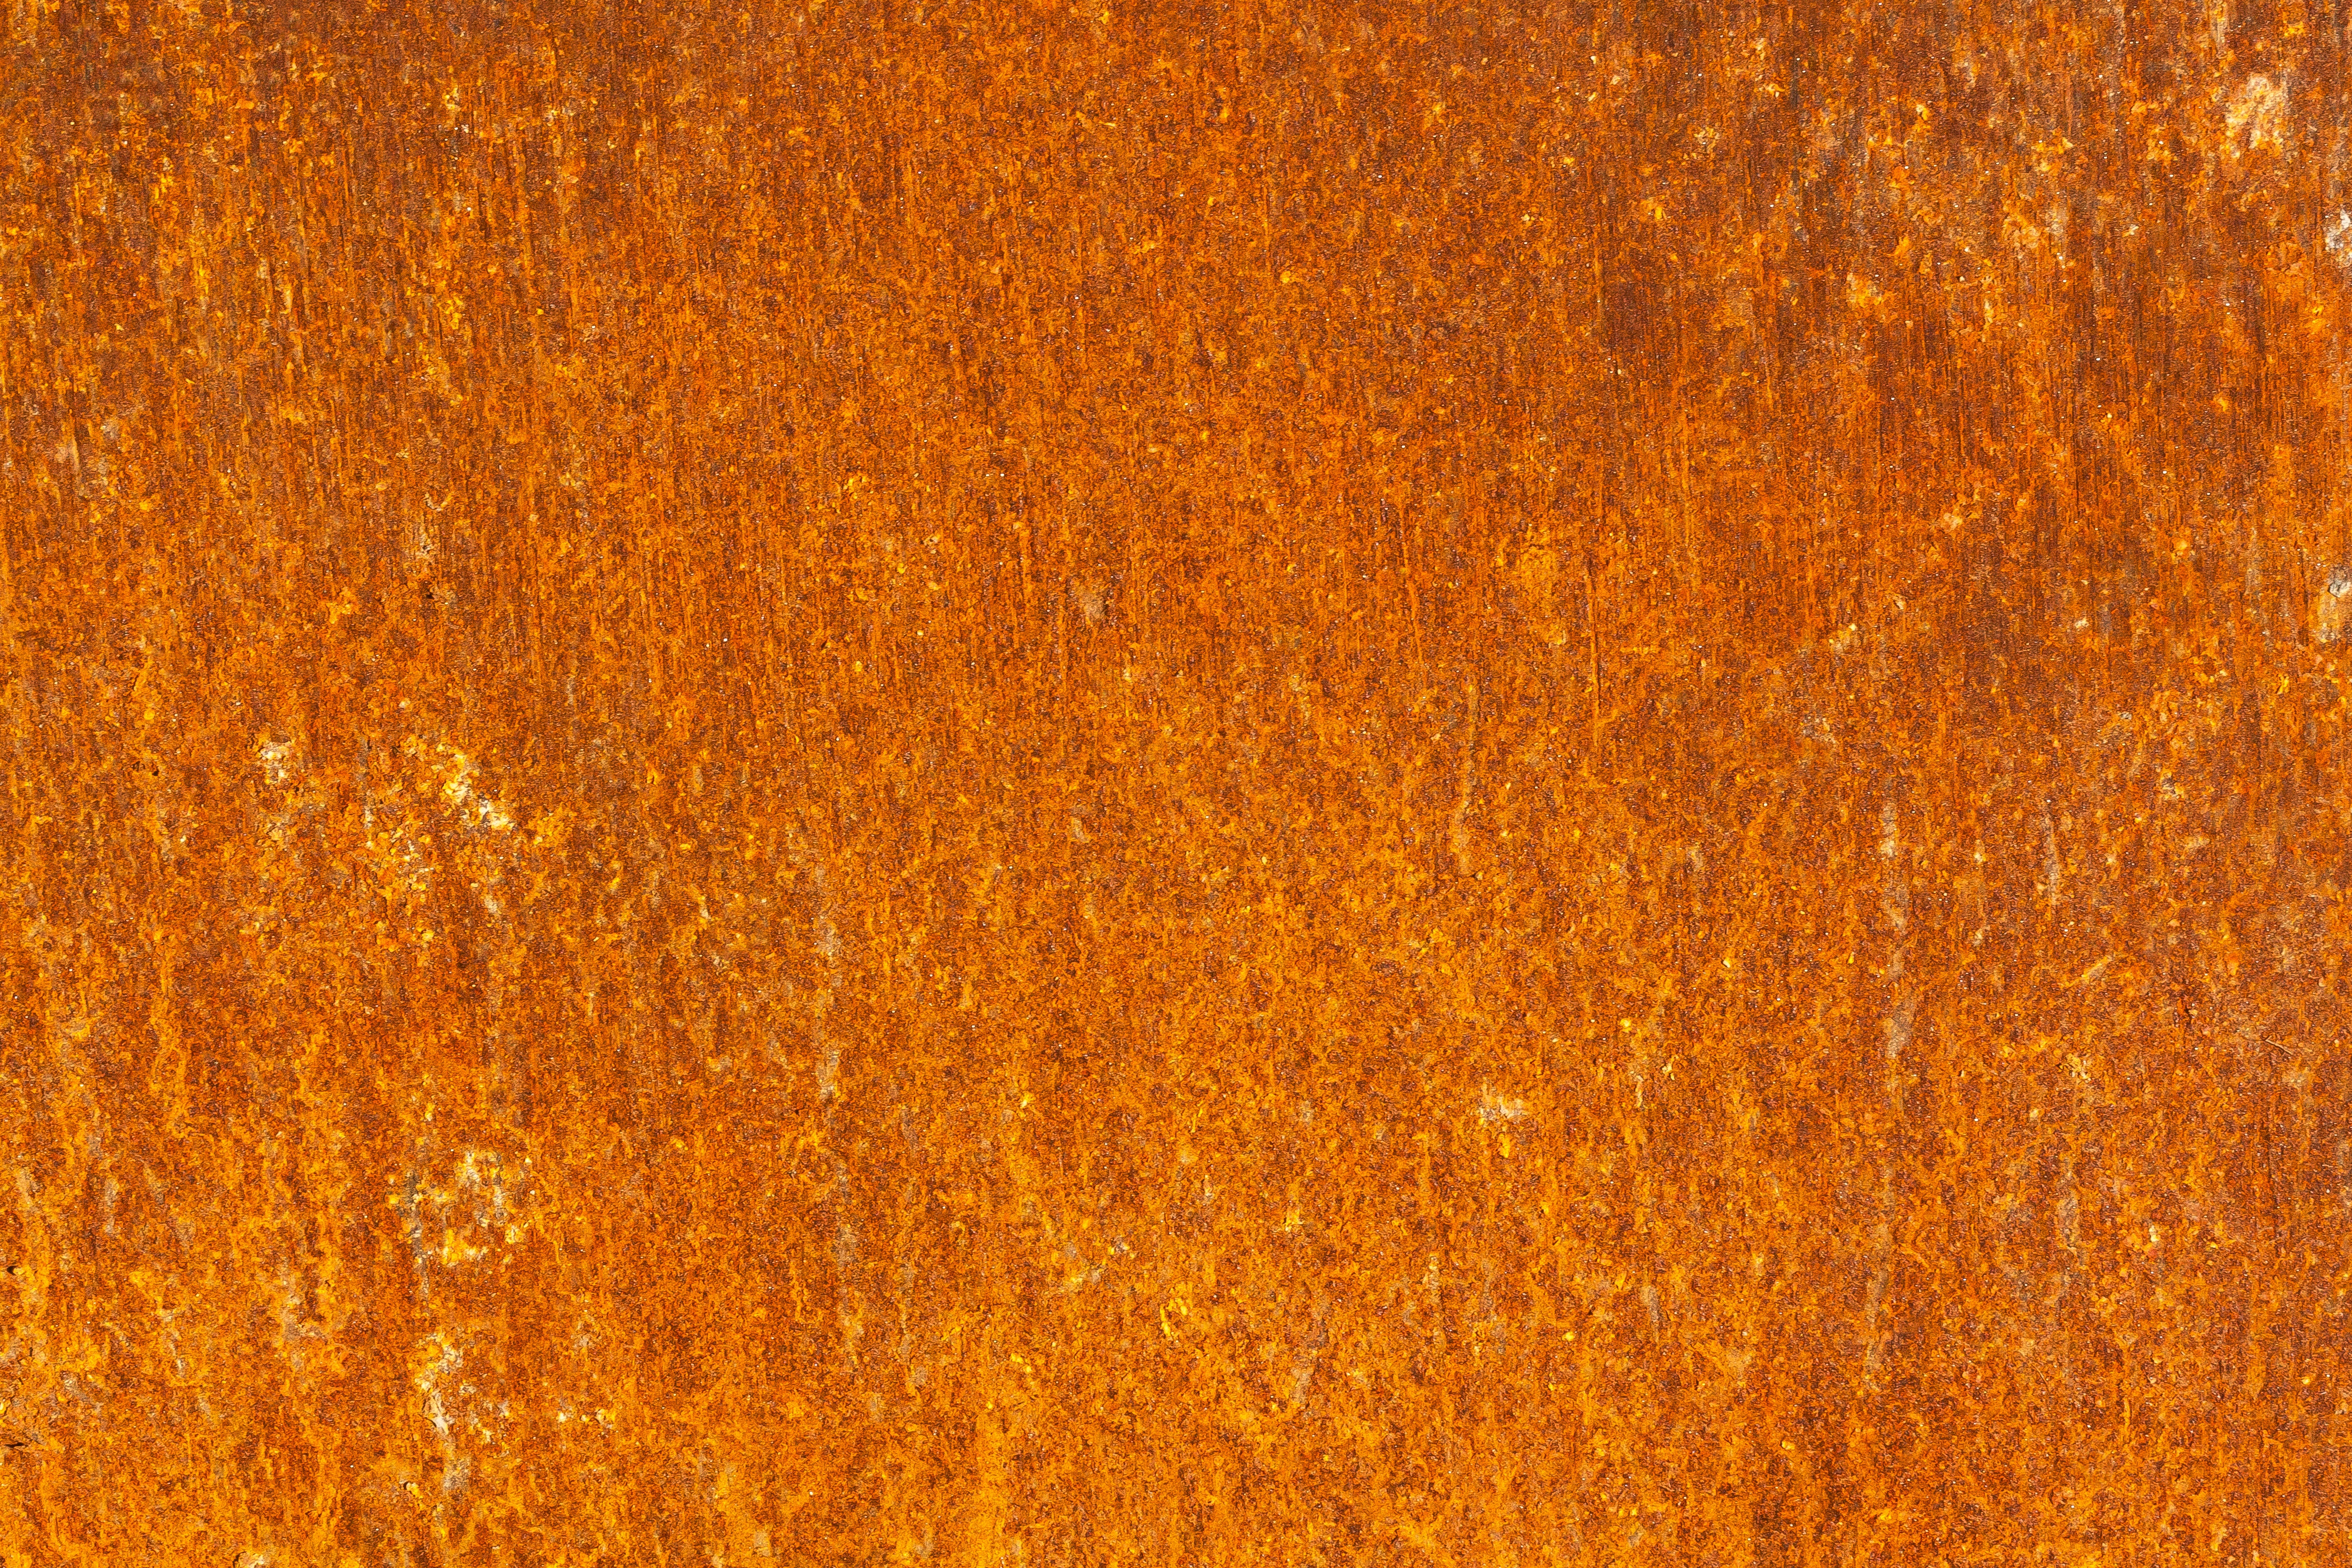
structure, plant, wood, texture, leaf, crop, metal, soil, background, hardwood, rusty, rusted, iron, stainless, fund, flooring, wood flooring, grass family, wood stain